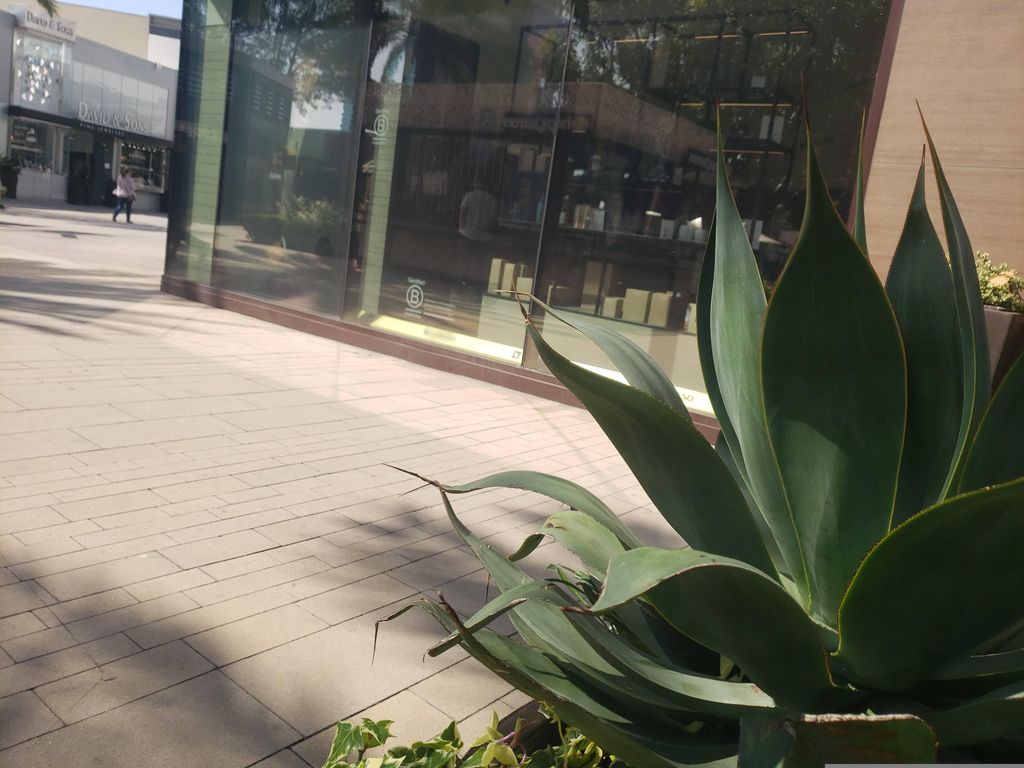
Feature: Storefront
City: San Diego
State: California
Country: United States
Date: 2023-09-23T18:01:31.737000+00:00
Coordinates: 32.871, -117.211